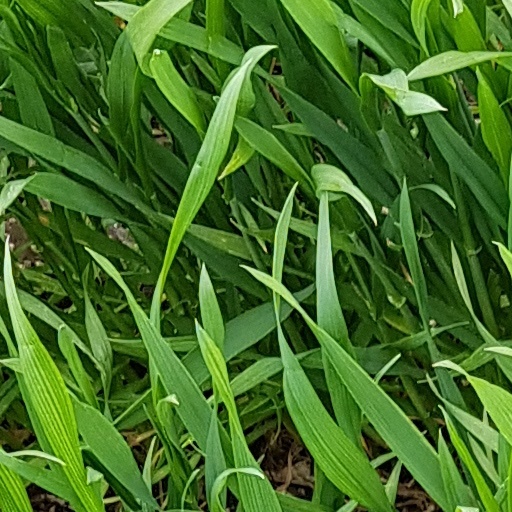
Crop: wheat